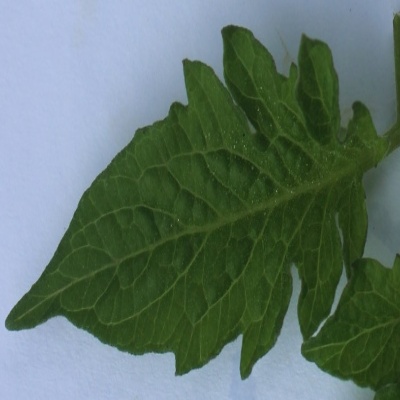
Crop: Tomato
Condition: healthy